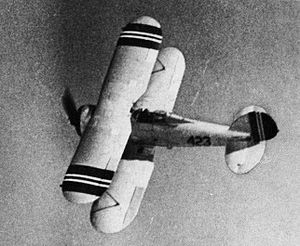
Gloster Gladiator / Operativ historik / Brugere
En af den norske hærs Gladiator Mk I
Gloster Gladiator var et britisk jagerfly. Det var det sidste dobbeltdækker-jagerfly der blev leveret til Royal Air Force og var allerede forældet ved begyndelsen af den anden verdenskrig, men blev benyttet af både det britiske luftvåben og en række andre luftvåben på flere fronter. Blandt andet under felttoget i Norge, Grækenland, forsvaret af Malta, krigen i Nordafrika, Kina og af Finland i kampene mod Sovjetunionen.